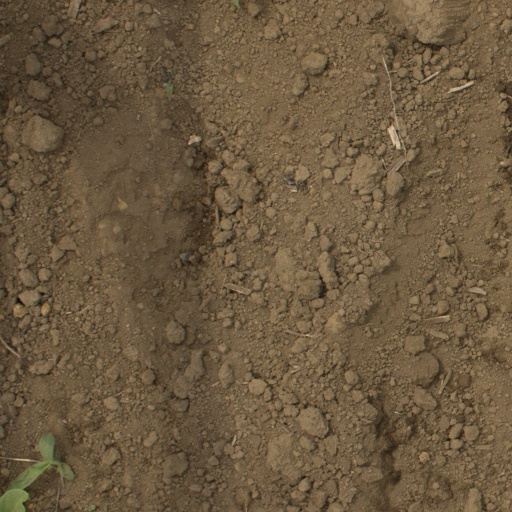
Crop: Jerusalem artichoke